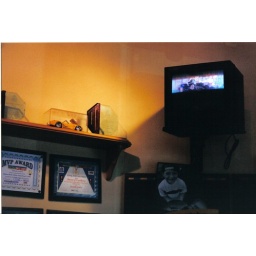
TV screen showing camera over register at Long John Silver's. Walgreens Studio 35mm 400(Agfa)